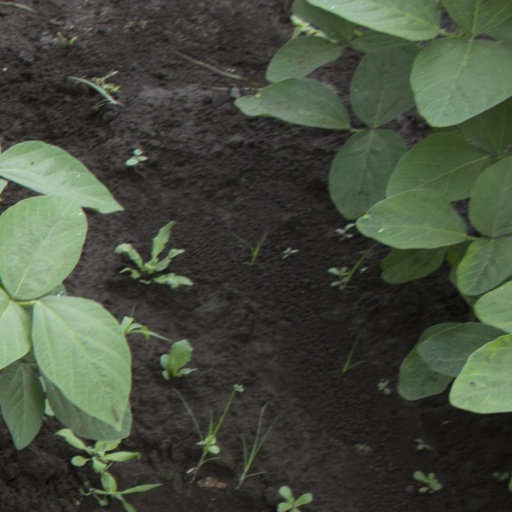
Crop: soybean